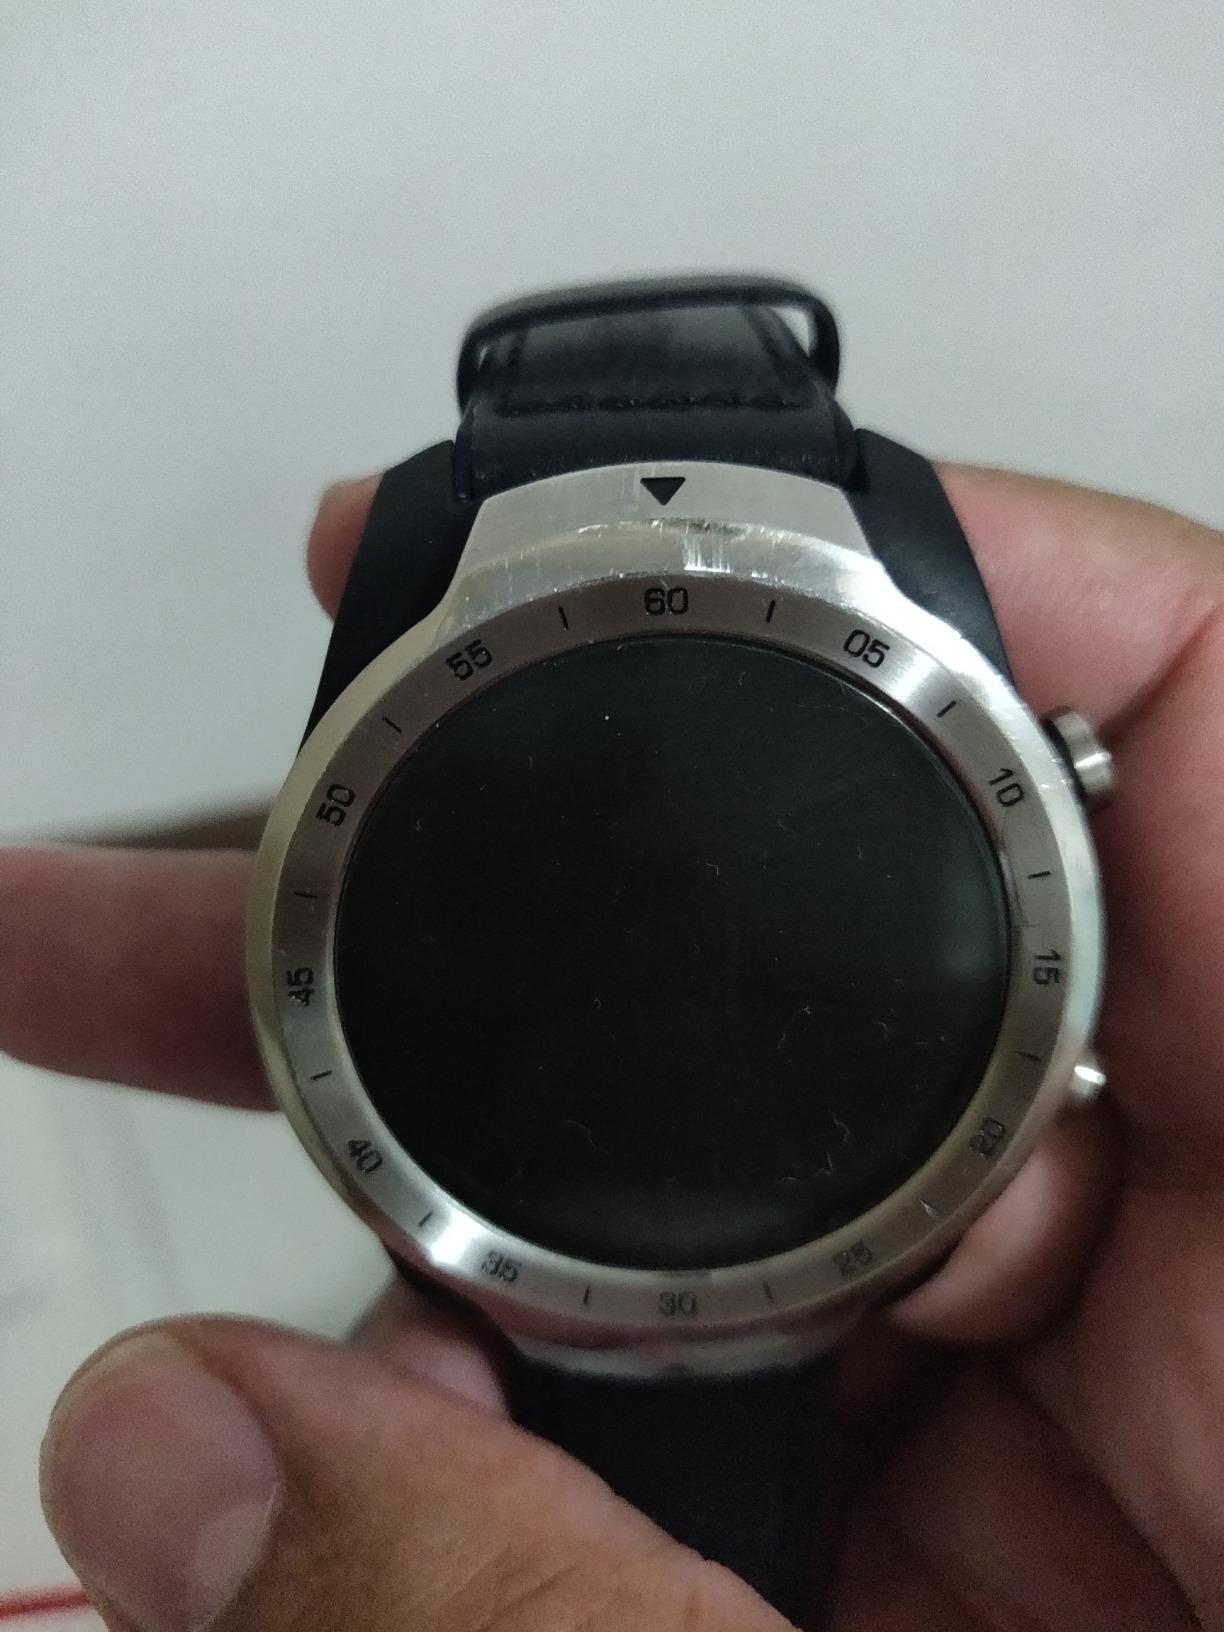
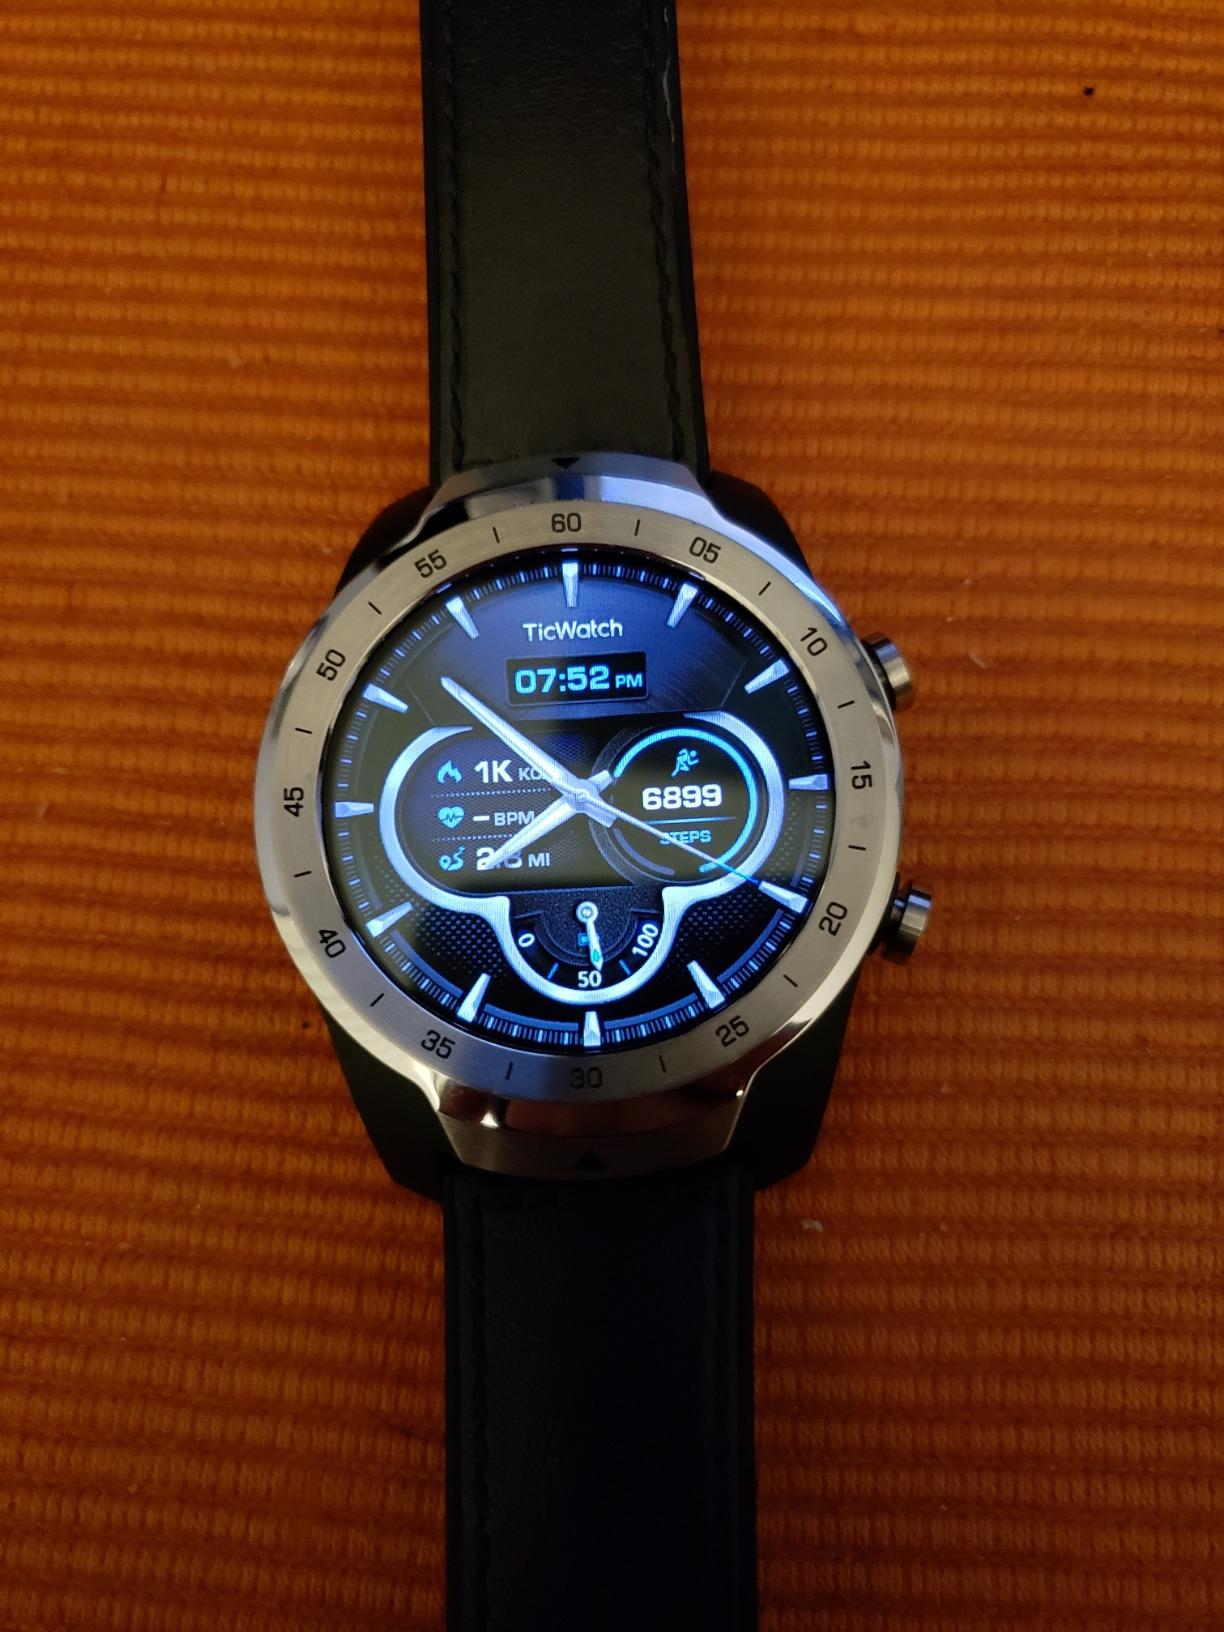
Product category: smartwatch
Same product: yes